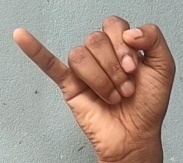
ASL sign: J